Answer in natural language. Considering the relative positions, is Doorframe (marked C) above or below framed sunset landscape decor (marked A)? Choose between the following options: above or below
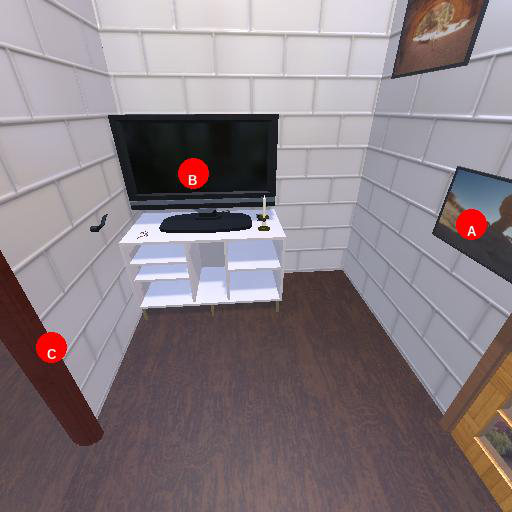
<answer>below</answer>